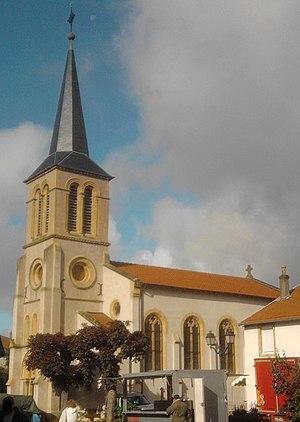
Photographie de l'église Sainte-Catherine de Servigny-lès-Sainte-Barbe (Moselle), style néoroman, fin du XIXe siècle